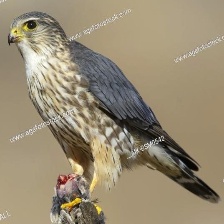
Species: MERLIN
Scientific name: FALCO COLUMBARIUS